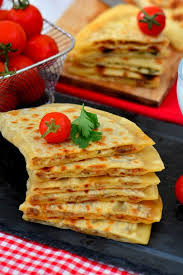
Yemek: gozleme